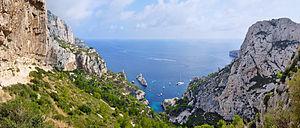
une vuw fabuleuse dans la Calanque de Sugiton près de Marseille, apercue d'un sentier de randonnée